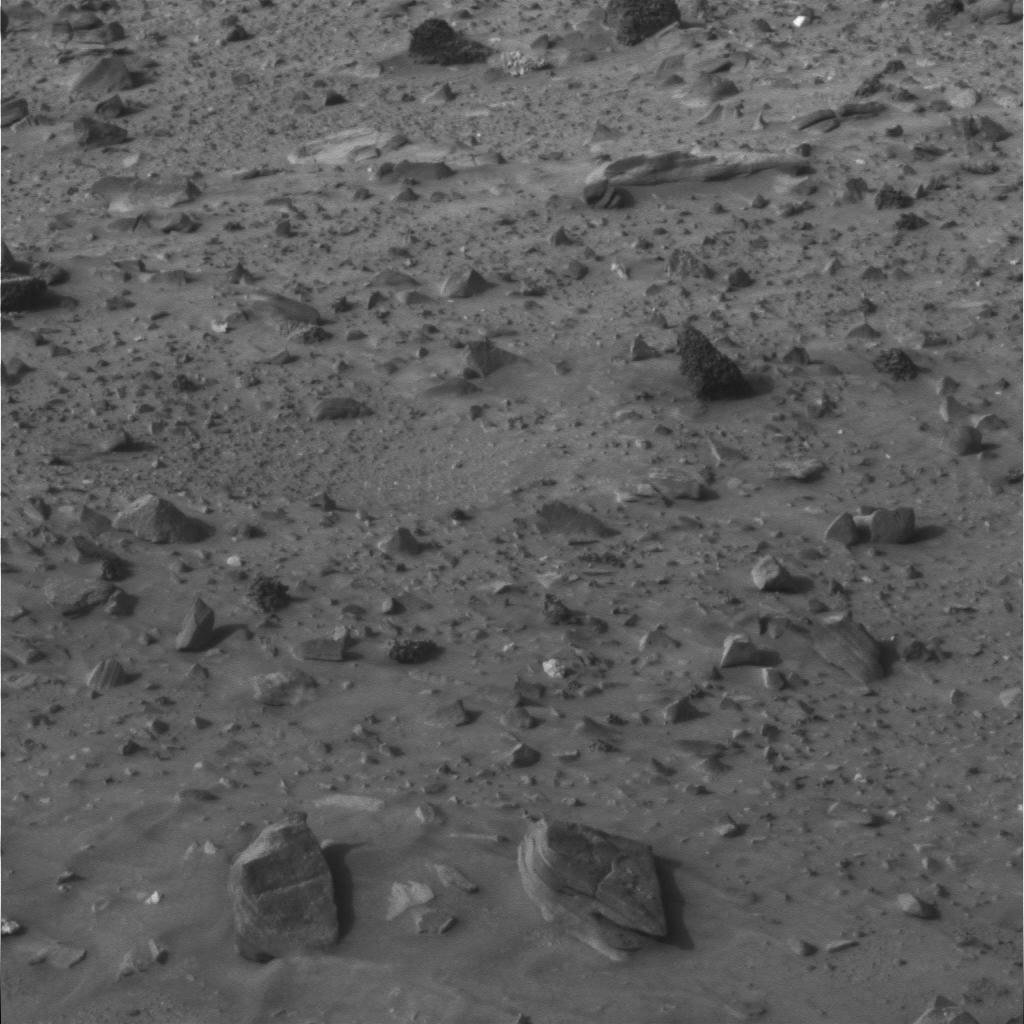
Surface features visible: Float Rocks, Clasts, Rock (Linear Features), Soil, Nearby Surface